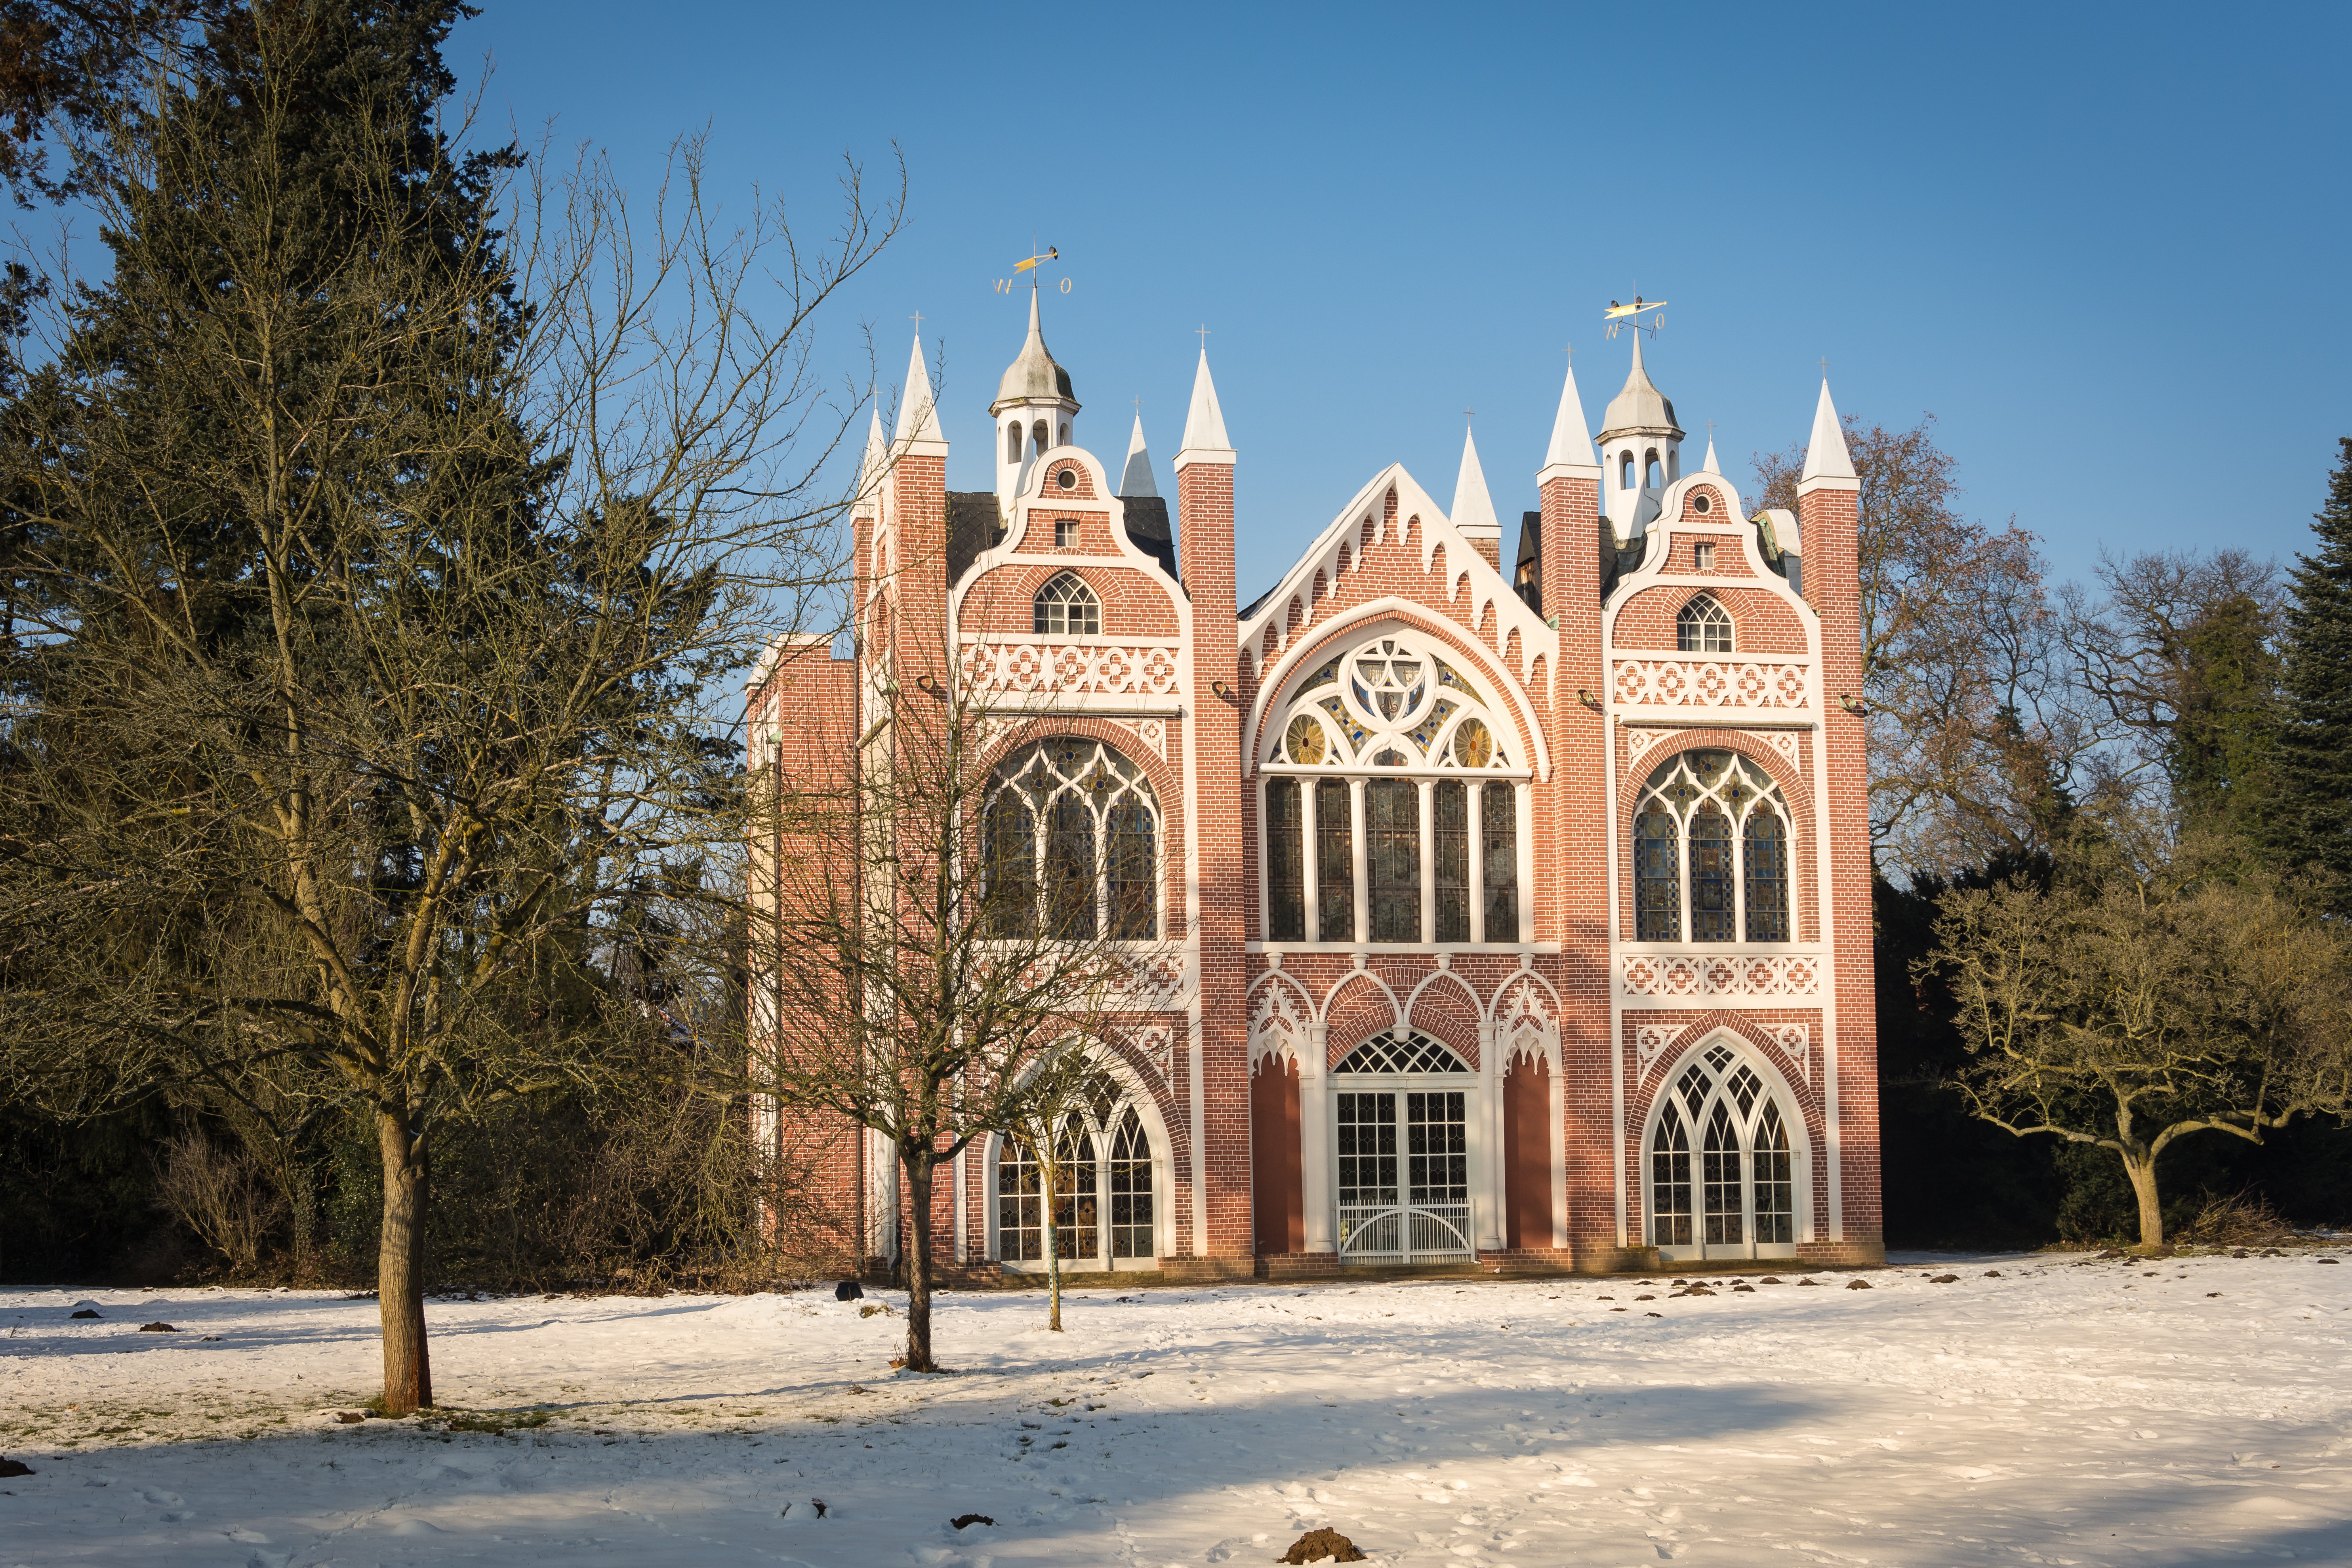
landscape, nature, snow, cold, winter, architecture, frost, building, chateau, home, park, weather, romantic, castle, landmark, facade, church, cathedral, chapel, season, place of worship, trees, monastery, estate, frosty, wintry, winter mood, park w rlitz